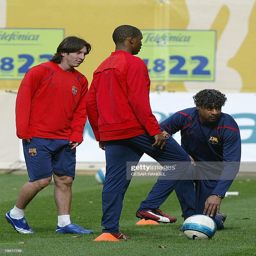
football player his team - mate and football player take part in a training session .